Advanced Gemini

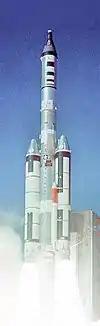
A rocket launching

In order to give its astronauts experience before these programs started, the Blue Gemini program was proposed, which would have seen USAF astronauts fly on NASA missions in order to practice various techniques required for their own missions. This would have first seen cooperative missions between NASA and the US Air Force, with two missions flying with mixed crews, followed by two missions with all-USAF crews, but performing missions for NASA. After these flights, the US Air Force would have flown a two-man Agena rendezvous and docking mission, followed by two one-man scientific or technology research missions. Other proposed missions included tests of the Astronaut Mobility Unit which was designed to assist with EVAs, inertial navigation systems, and flying a radar imaging system.